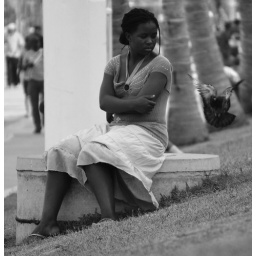
African girl by the beach